List of steamboats on the Yukon River

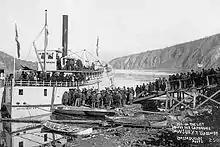
Klondikers headed down the Yukon for the Nome Gold Rush, Sept. 22, 1899

This is a list of steamboats on the Yukon River. Please see Steamboats of the Yukon River for historical context.